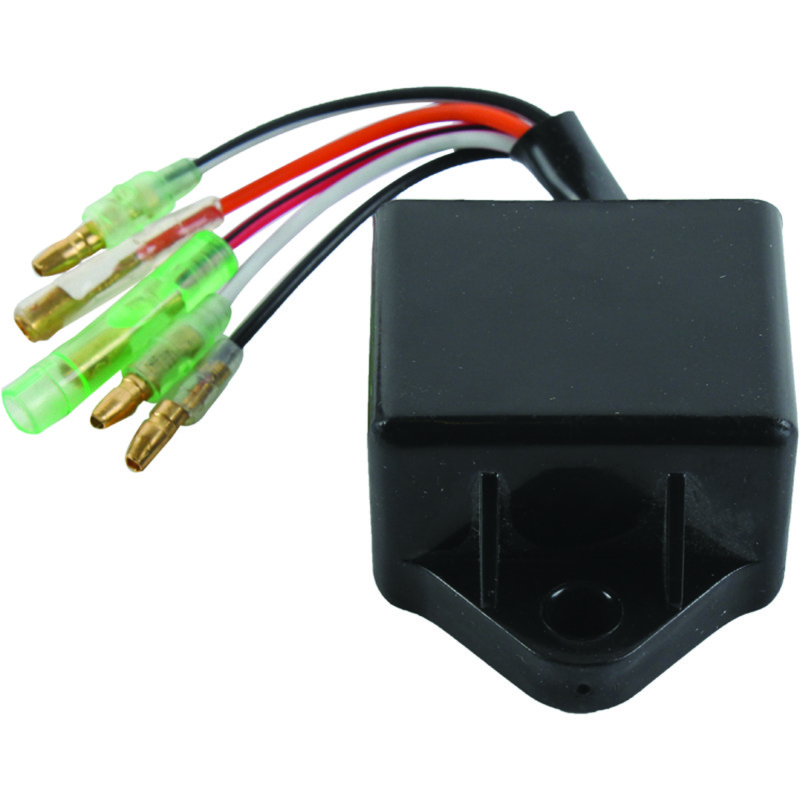
QuadBoss 88-02 Yamaha YFS200 Blaster High-Performance CDI
These CDI Boxes are designed to unleash the power and enhance overall performance. Includes duplication circuits for maximum reliability, increased RPM redline and altered ignition advance curves to increase performance throughout the RPM range This Part Fits: Year Make Model Submodel 1988-2002 Yamaha YFS200 Blaster Base
Brand: QuadBoss
Category: Vehicles & Parts > Vehicle Parts & Accessories > Motor Vehicle Parts > Motor Vehicle Power & Electrical Systems > Ignition Switches